Grammy Award milestones

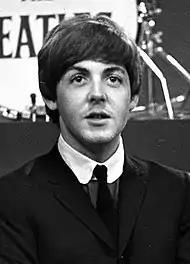
Paul McCartney was nominated for nine awards in 1966 but failed to win

The record for most Grammy nominations without a win in one night is 9, held by Paul McCartney. The record was set in 1966.